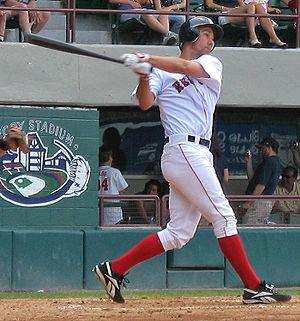
David Matthew Murphy est un voltigeur de la Ligue majeure de baseball.